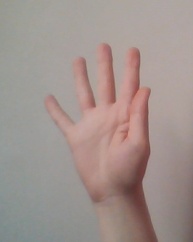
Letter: sheen